Andrew Cunningham, 1st Viscount Cunningham of Hyndhope

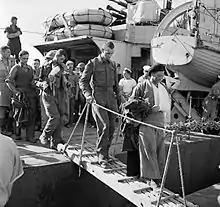
British wounded evacuated to Alexandria

On the morning of 20 May 1941, Nazi Germany launched an airborne invasion of Crete, under the code-name "Unternehmen Merkur" (Operation Mercury). Despite initial heavy casualties, Maleme airfield in western Crete fell to the Germans and enabled them to fly in heavy reinforcements and overwhelm the Allied forces.